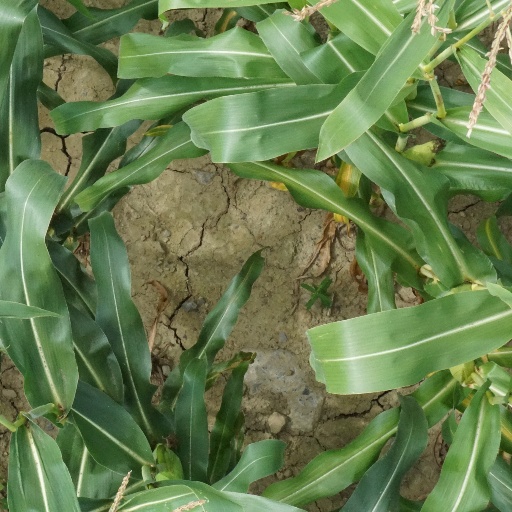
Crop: maize; corn